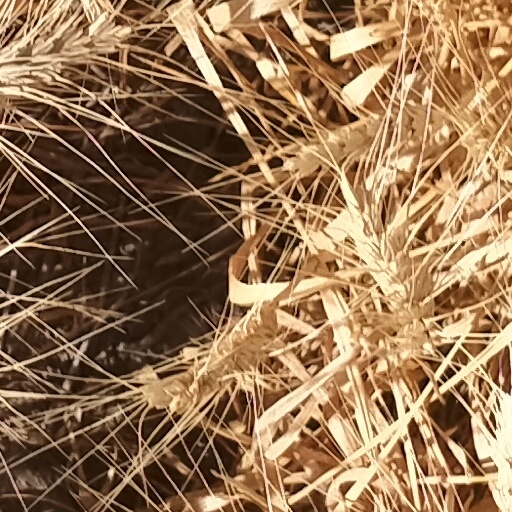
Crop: wheat